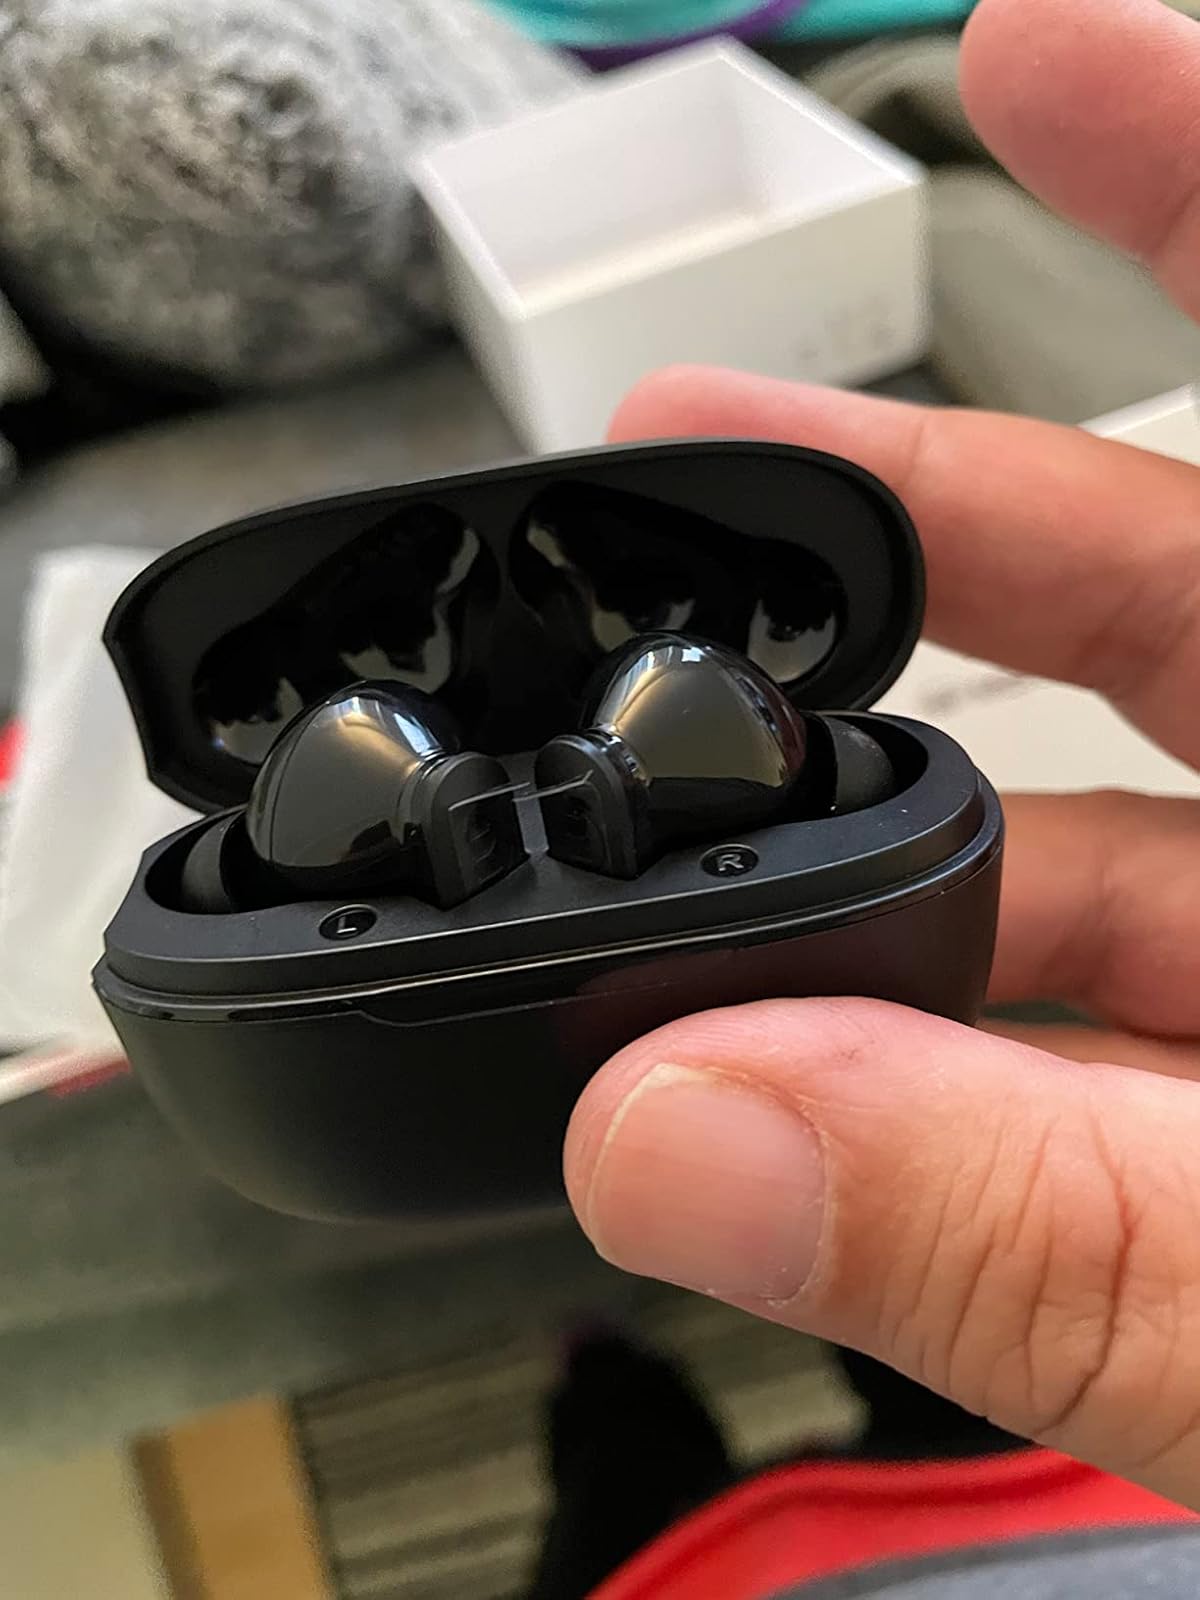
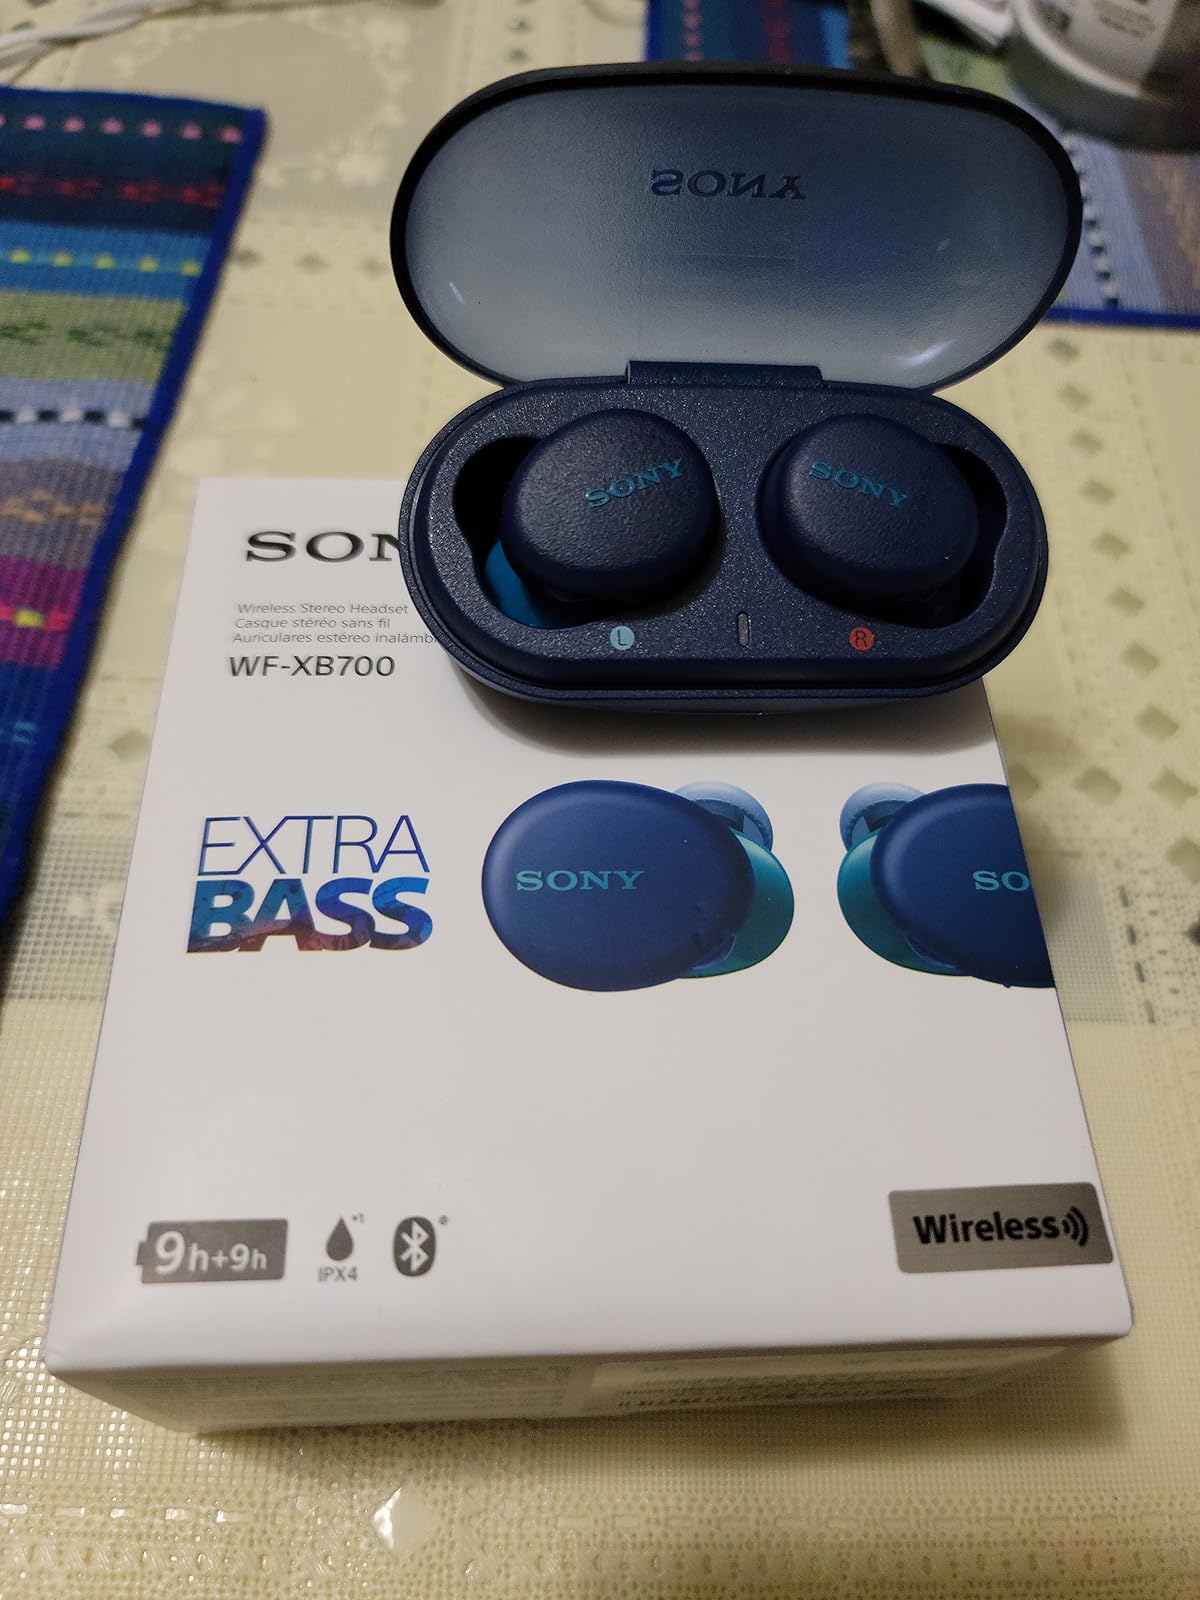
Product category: earbuds
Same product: no